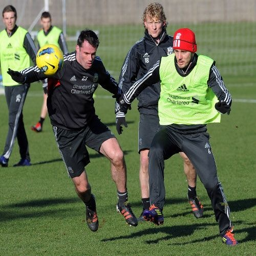
the players were put through their paces on friday ahead of the forthcoming clash -- and our photographer was there to get these great snaps .